Gut (ritual)

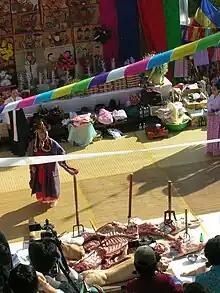
Famous "mudang" holding a five-day long "gut" performance in rural South Korea.

Gut (also romanised kut or goot) are the rites performed by Korean shamans, involving offerings and sacrifices to gods, spirits and ancestors. They are characterised by rhythmic movements, songs, oracles and prayers. These rites are meant to create welfare, promoting commitment between the spirits and humankind. The major categories of rites are the "naerim-gut", the "dodang-gut" and the "ssitgim-gut".